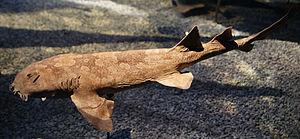
Orectolobus japonicus est une espèce de requins.